Kingsbury Aviation

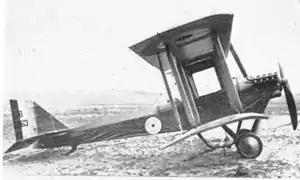
De Havilland DH.6

Kingsbury Aviation was an English aircraft manufacturer and engineering business based at Kingsbury Aerodrome, Kingsbury, London from 1916.